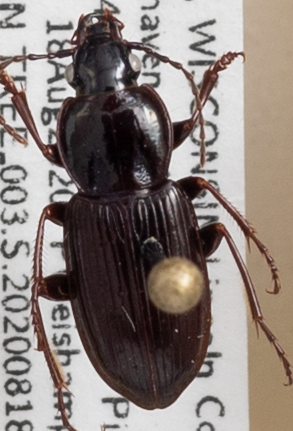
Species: Pterostichus mutus
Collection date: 2020-08-18
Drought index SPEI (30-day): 0.226
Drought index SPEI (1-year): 2.09
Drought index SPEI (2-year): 2.09